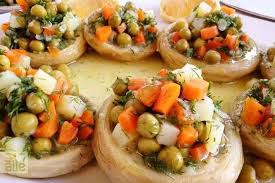
Yemek: enginar